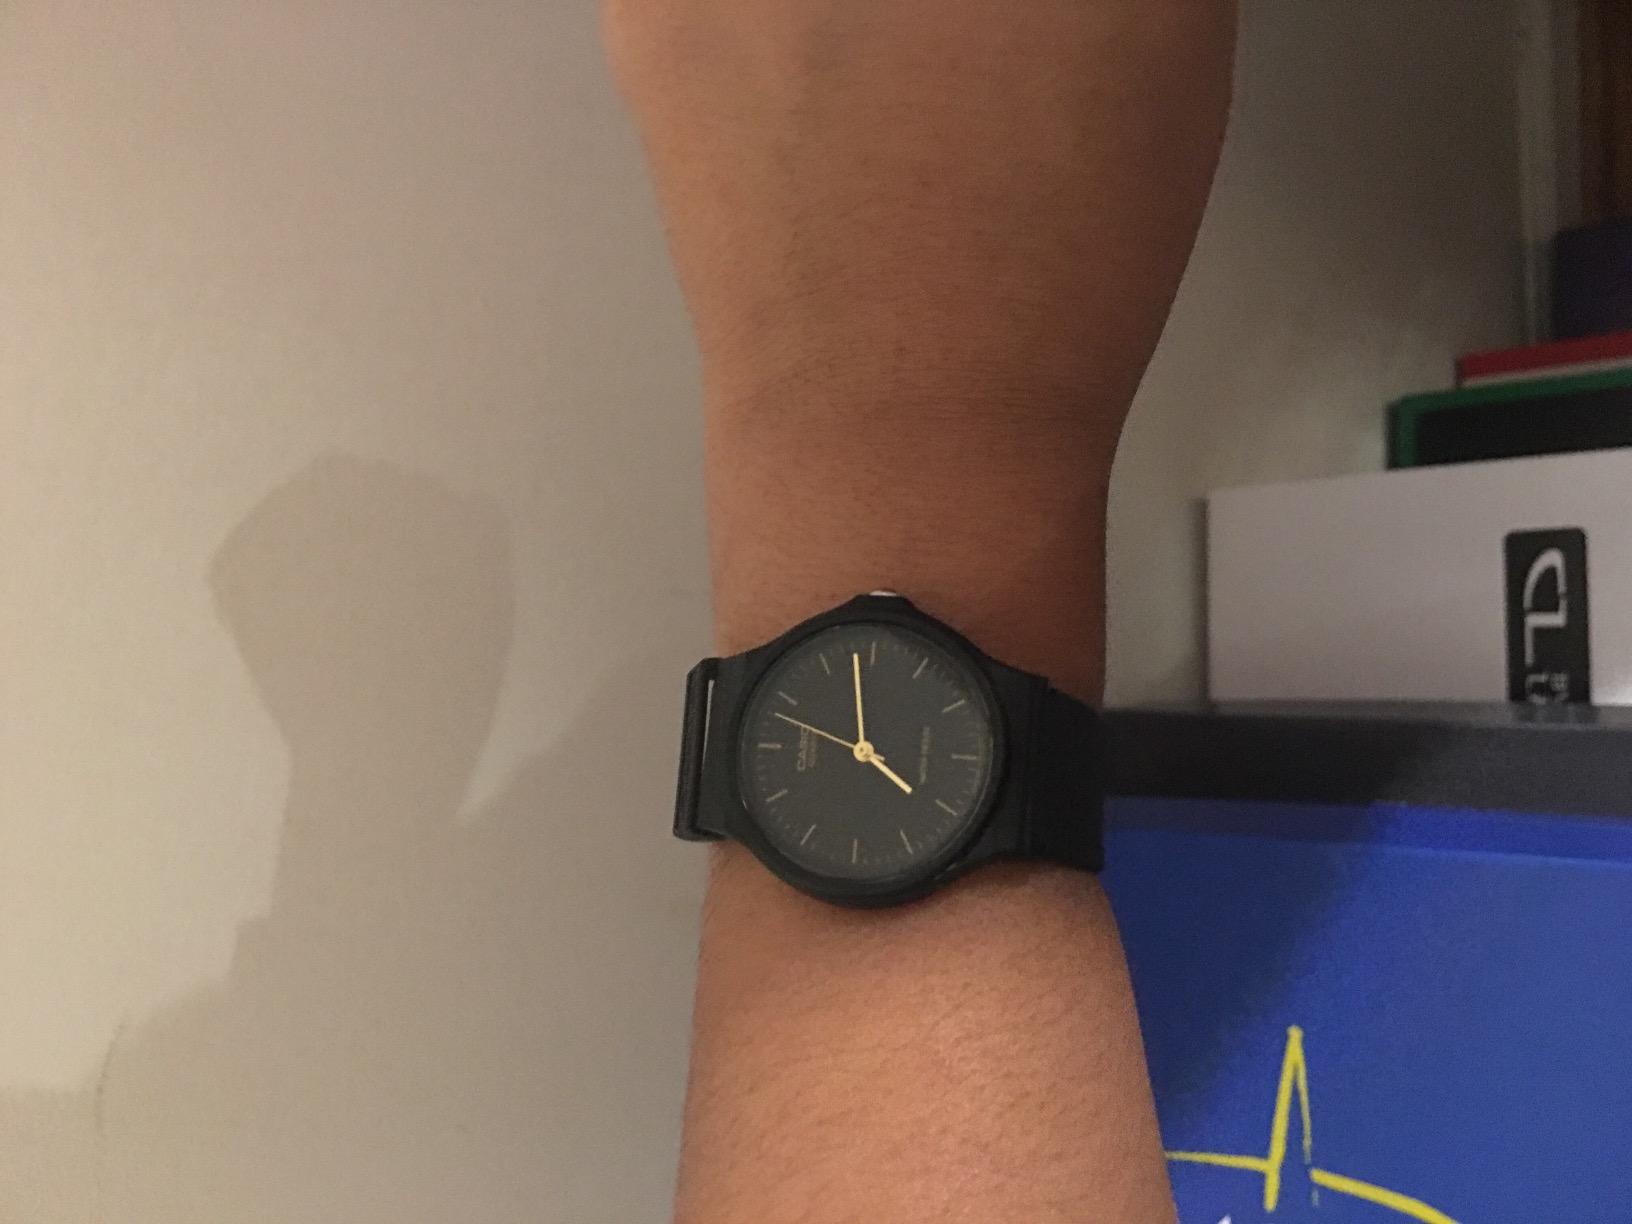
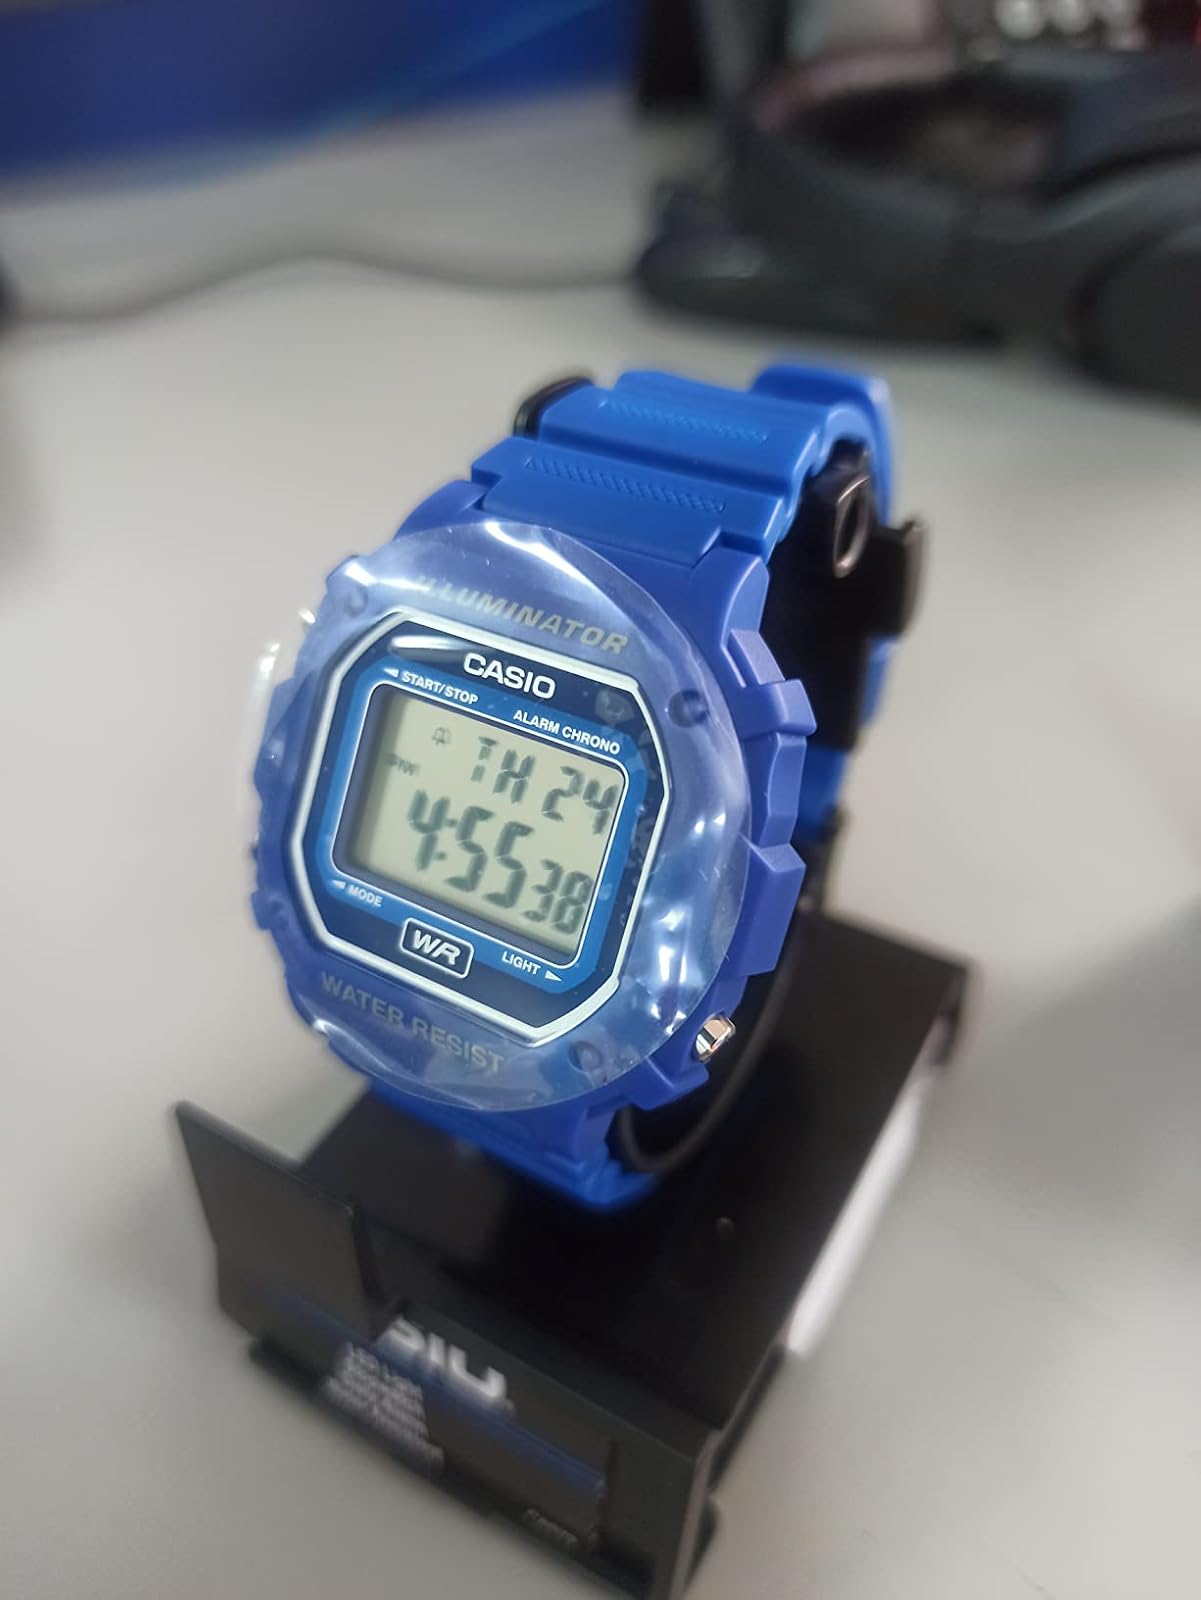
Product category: accessories_watch
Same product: no